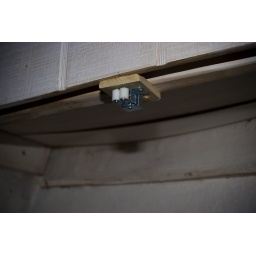
Day 8 - 1/8/10 - building a latch for the one missing in a cabinet